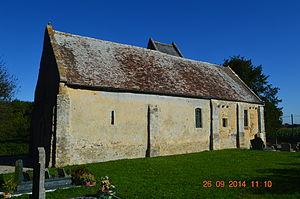
Angoville est une ancienne commune française, située dans le département du Calvados en région Normandie, devenue le 1ᵉʳ janvier 2019 une commune déléguée au sein de la commune nouvelle de Cesny-les-Sources.